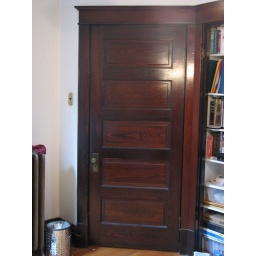
This door is currently in the office and is being taken out.